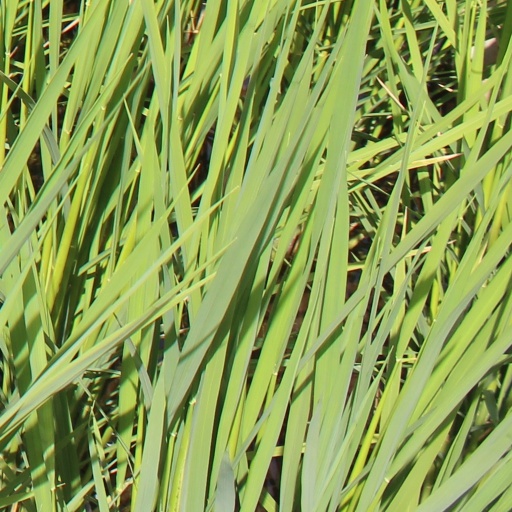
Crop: rice